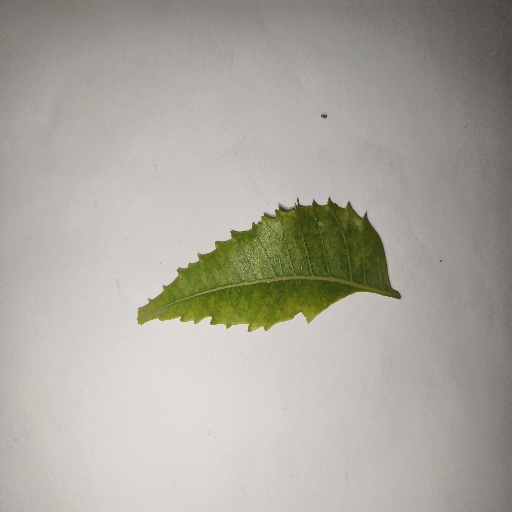
Species: Neem
Leaf condition: Yellow Leaf